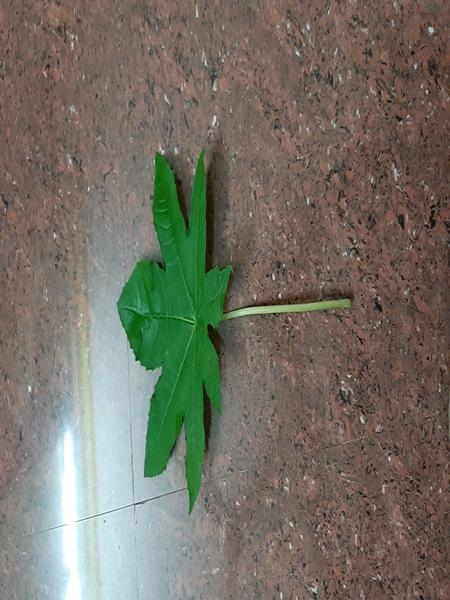
Plant: Castor